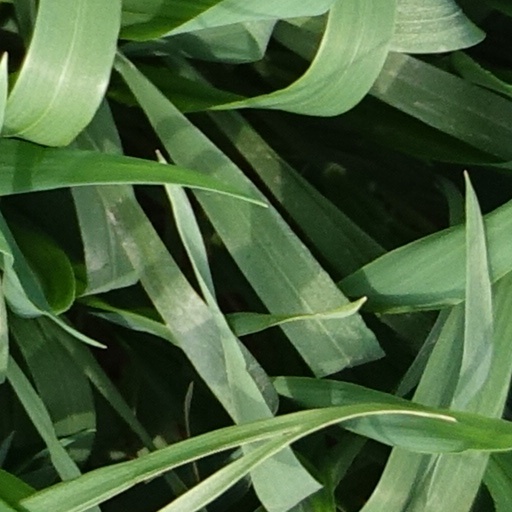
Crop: wheat